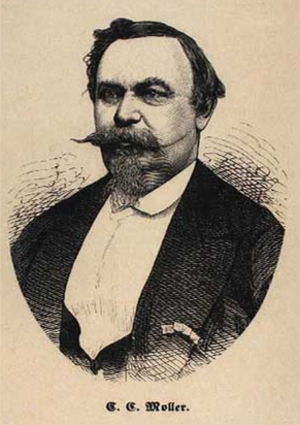
C.C. Møller (musiker)
Den dansk komponist og dirigent C.C. Møller
Carl Christian Møller var en dansk orkesterleder og komponist.